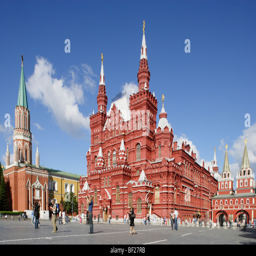
state historical museum as seen .